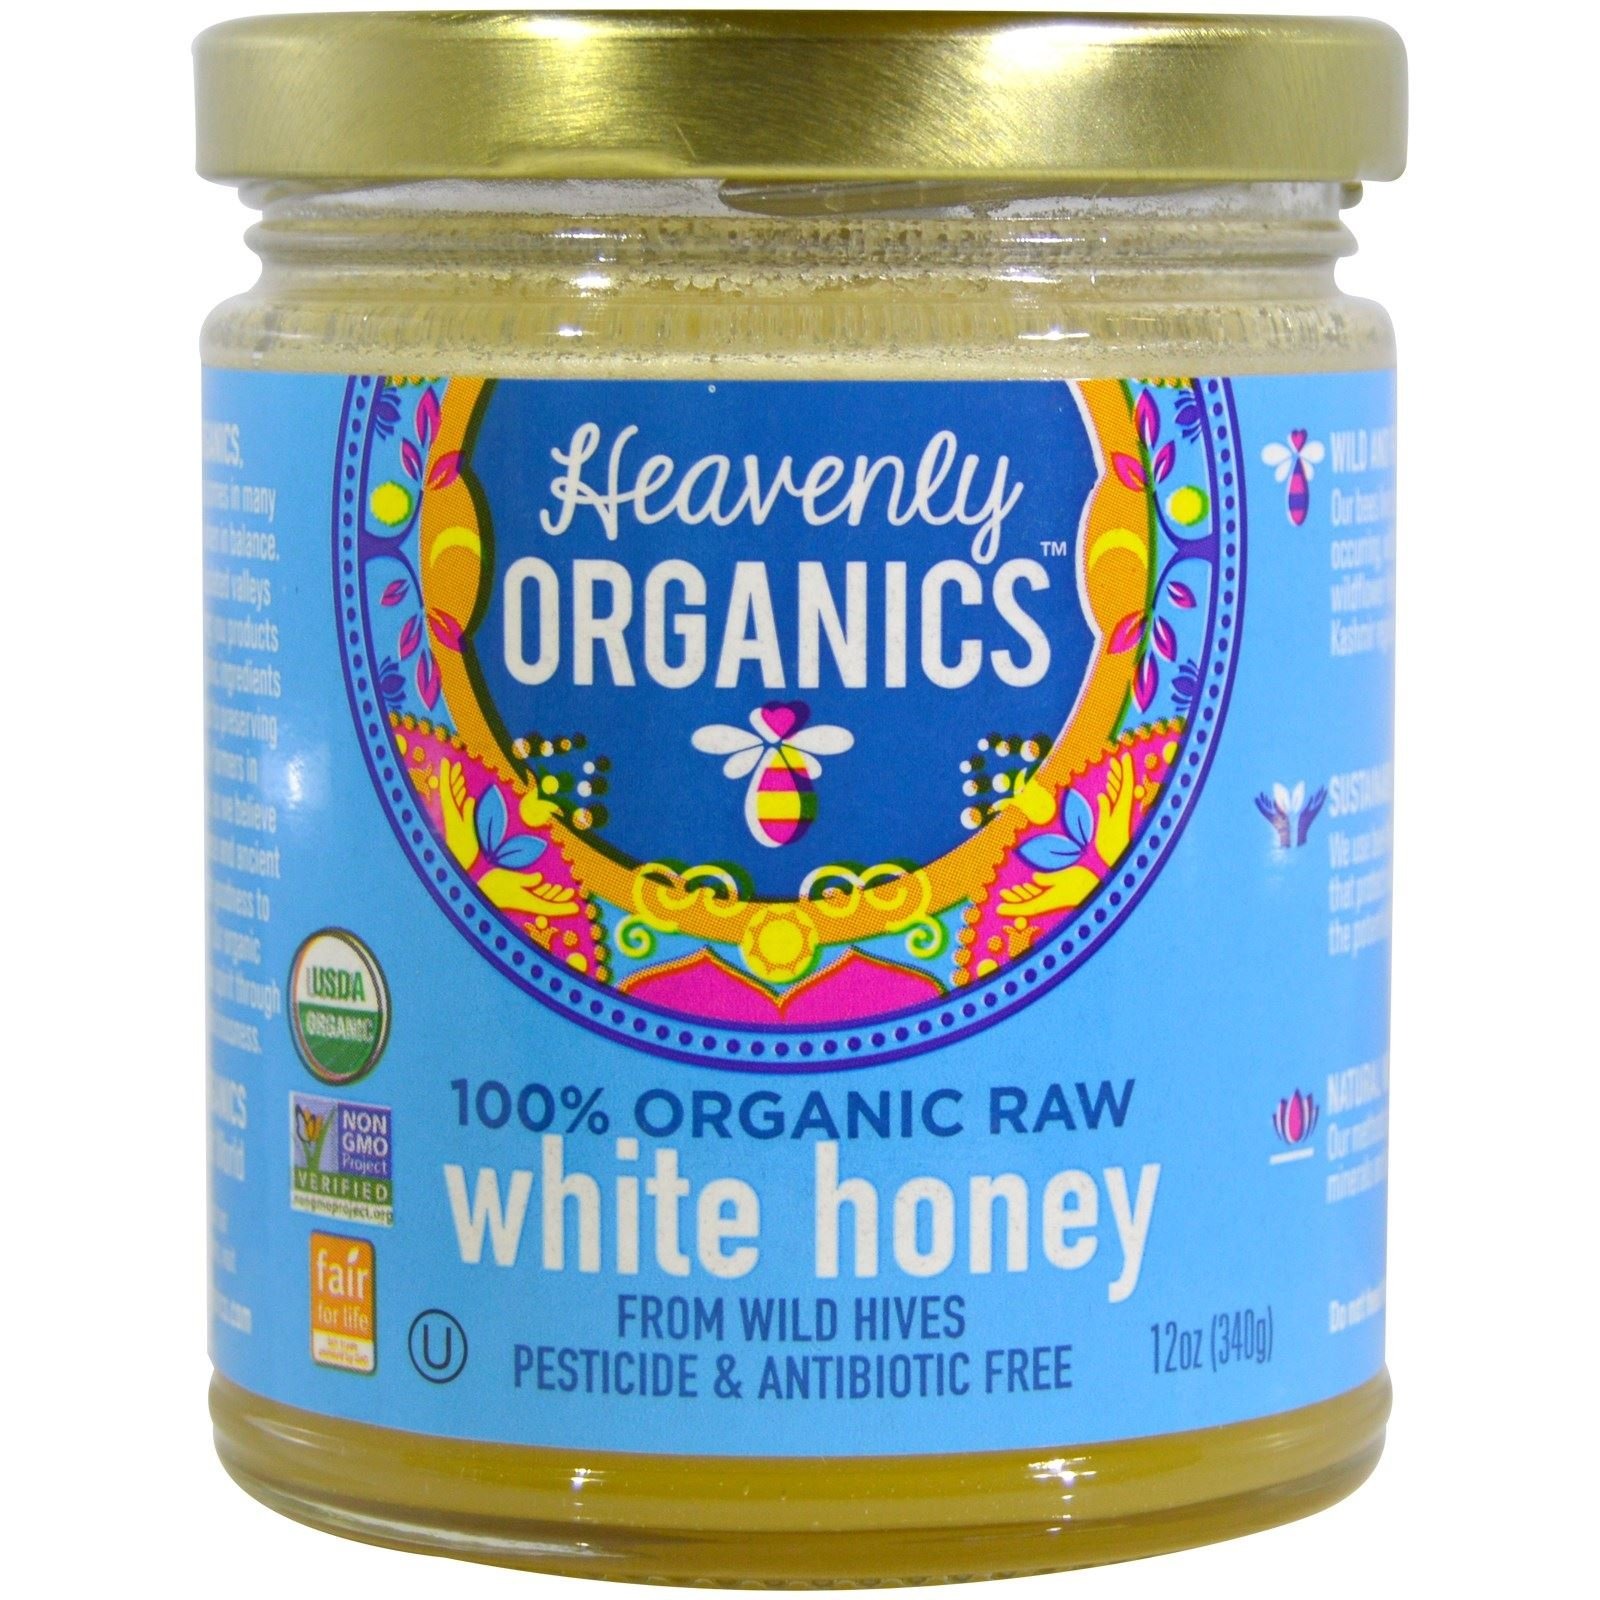
Item Name: HEAVENLY ORGANICS Organic Honey White Himalayan Raw, 12 OZ
Bullet Point 1: 100% organic and gluten-free
Bullet Point 2: From wild hives in the himalayas
Bullet Point 3: One 12 ounce jar of heavenly organics raw honey, white honey
Bullet Point 4: Smooth, sweet taste
Bullet Point 5: Vitamins, minerals and enzymes preserved
Product Description: Heavenly organics raw honey, white honey is a creamy white honey that opens your senses to a multitude of exotic flowers as it lingers on the palate. This honey is white in color, velvety in texture with a smooth, sweet taste. Perfect for anything you use honey for like spreading on fresh baked breads, or just eating by the spoonful. Our honey is 100 % organic and from wild hives. Our methods preserve the pollen, vitamins, minerals and enzymes found in raw honey. This acacia honey comes from wildflower fields of the gangotri and kashmir regions of the himalayan mountains.
Value: 12.0
Unit: Ounce

Price: 9.92